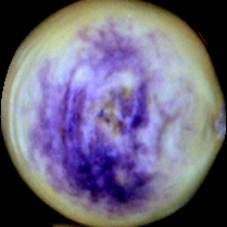
Label: Spotted